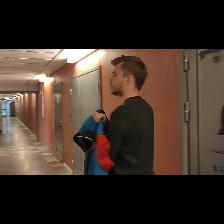
Label: Human